Julia Isbrücker

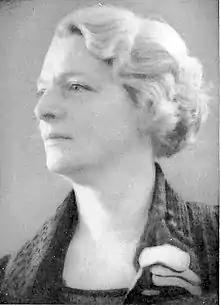
Julia Isbrucker

Julia Catharina Isbrücker-Dirksen (22 September 1887 - 14 January 1971) was a Dutch esperantist, Honorary Member of the Universal Esperanto Association (UEA), member of the International Central Committee and of the examination committee, member of the Soroptimist Club, president of the group in The Hague and wife of the vice-president of UEA Johannes Rijk Gerardus Isbrücker.